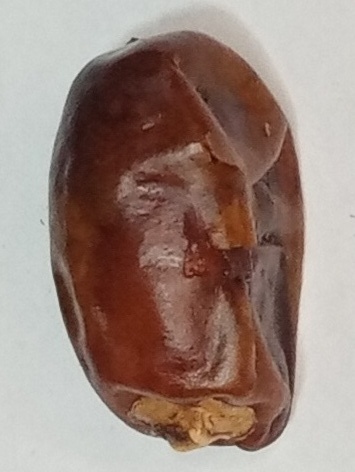
Variety: aseel
Size: small
Grade: grade-1